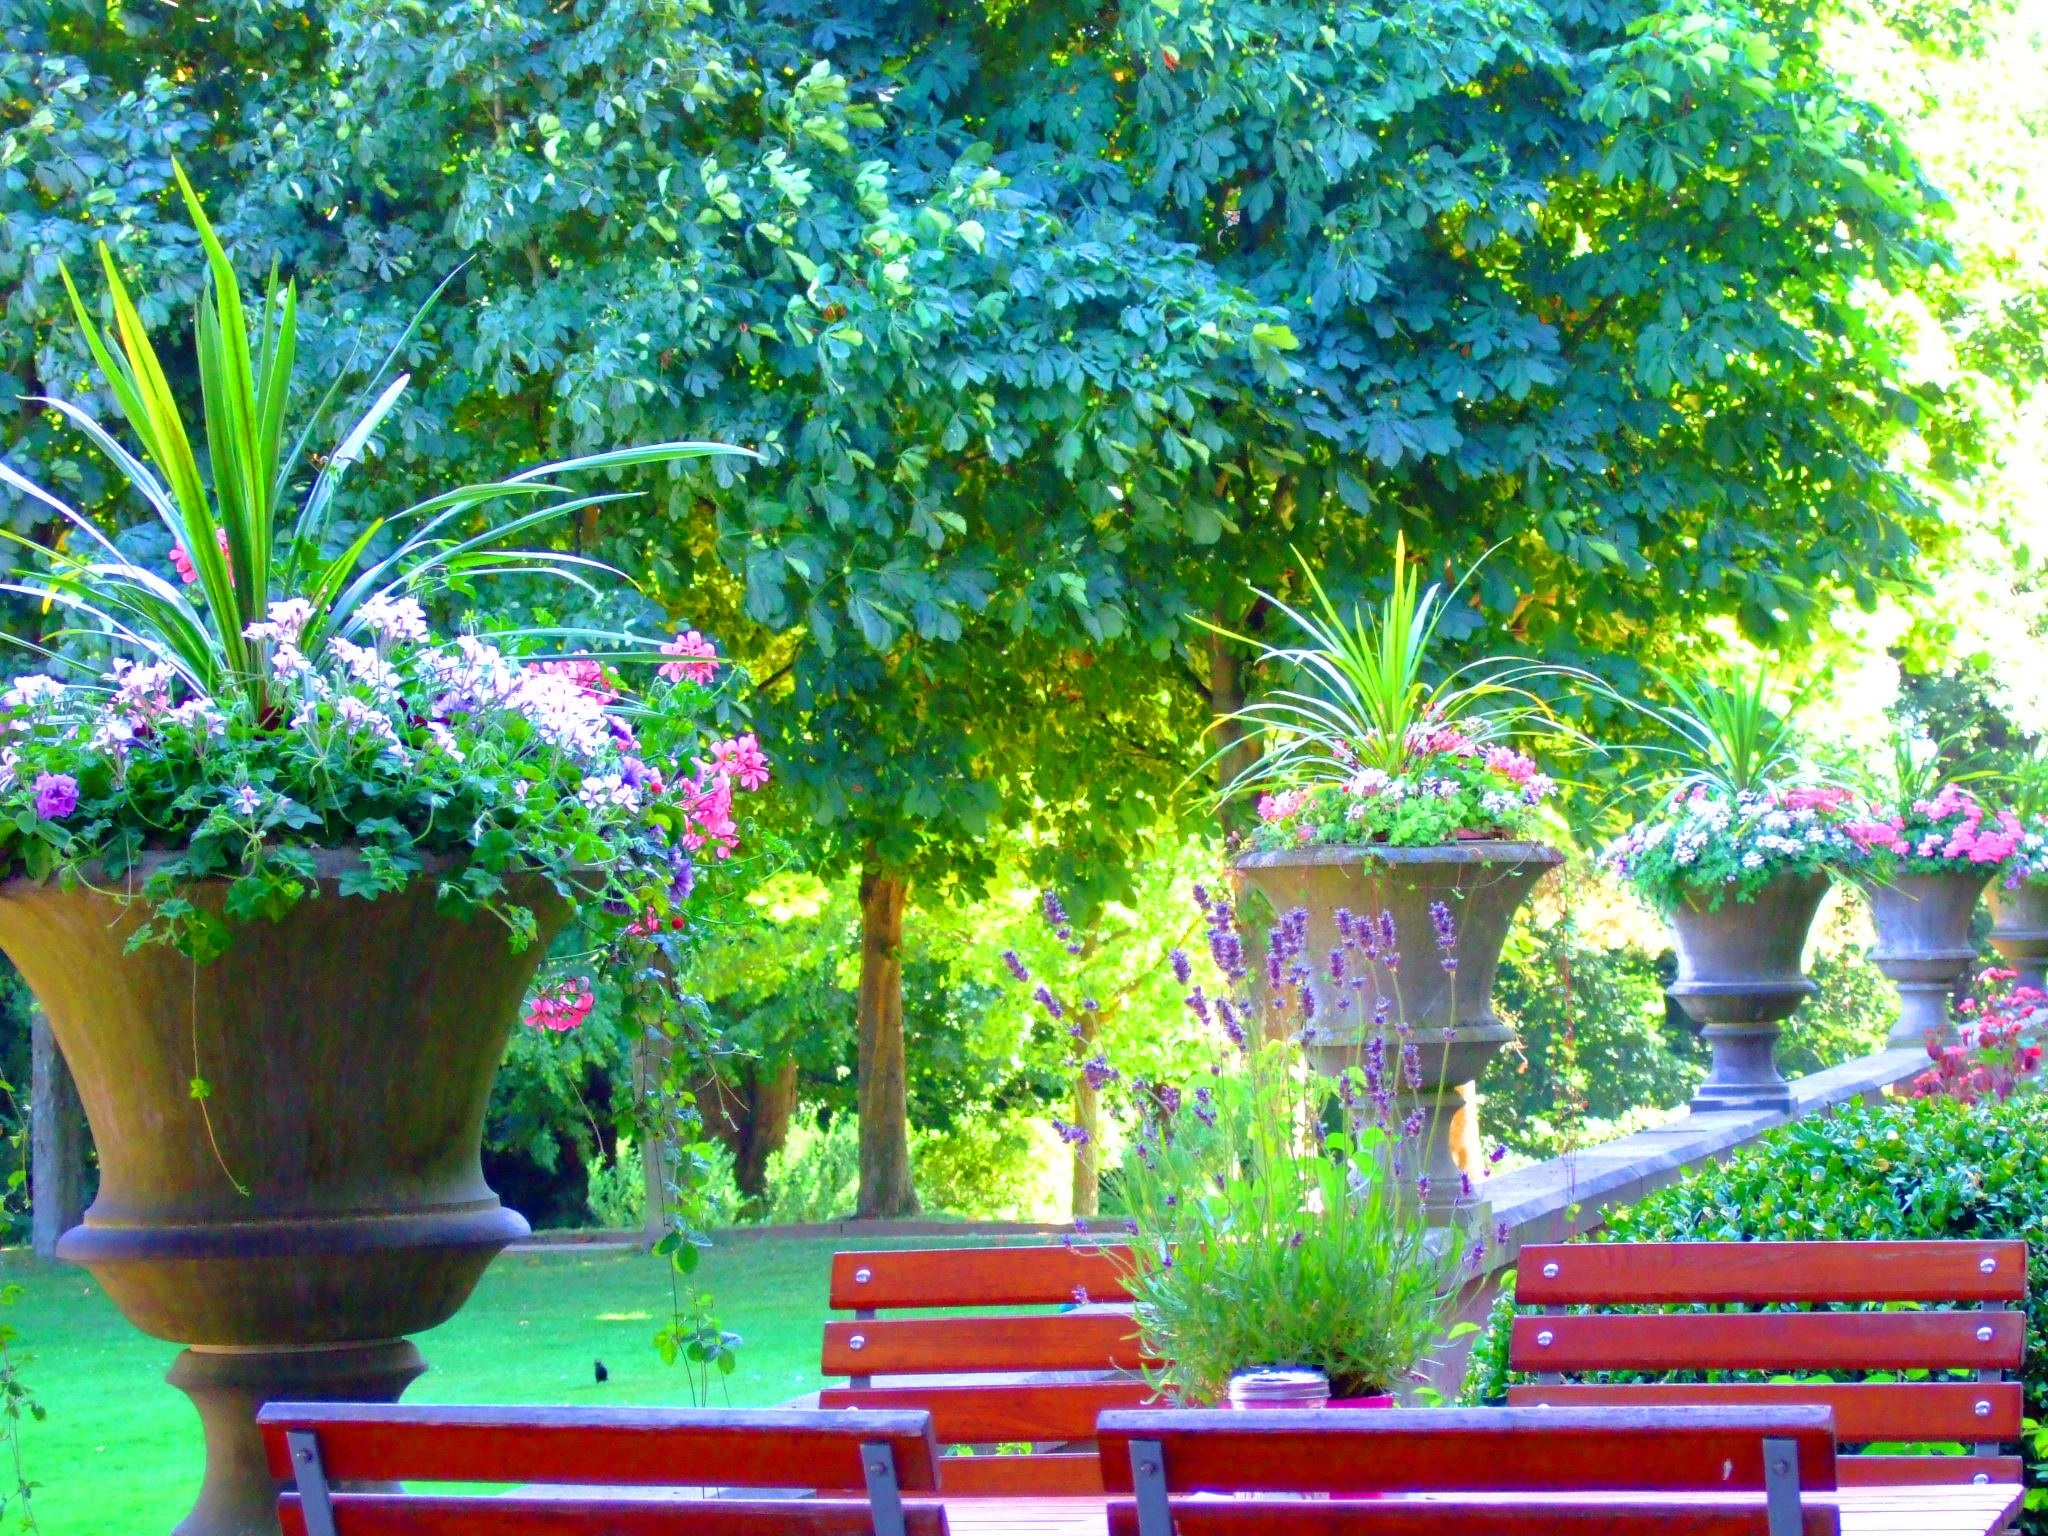
table, landscape, tree, nature, cafe, plant, flower, summer, produce, park, backyard, botany, garden, still life, flowers, picnic, chairs, shrub, botanical garden, yard, floristry, interruption, arecales